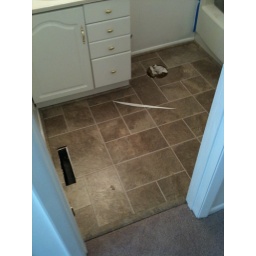
New floors and white walls! The toilet isn't in yet